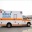
Label: ambulance